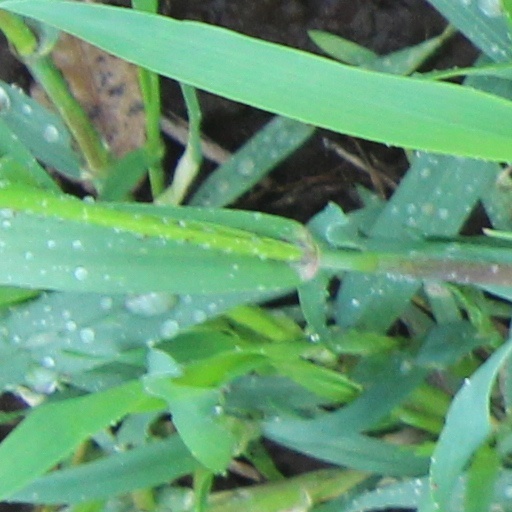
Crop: wheat